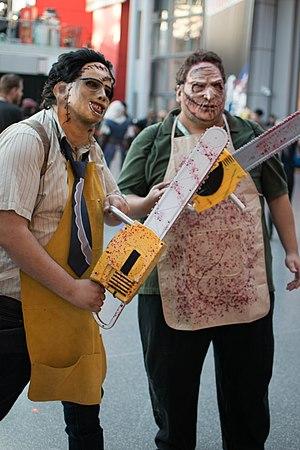
Massacre à la tronçonneuse est un film d'horreur américain réalisé par Marcus Nispel, produit par Michael Bay et écrit par Scott Kosar, sorti en 2003. Il s'agit du remake du film Massacre à la tronçonneuse de 1974. Ce long-métrage fait partie de la série de films Massacre à la tronçonneuse.